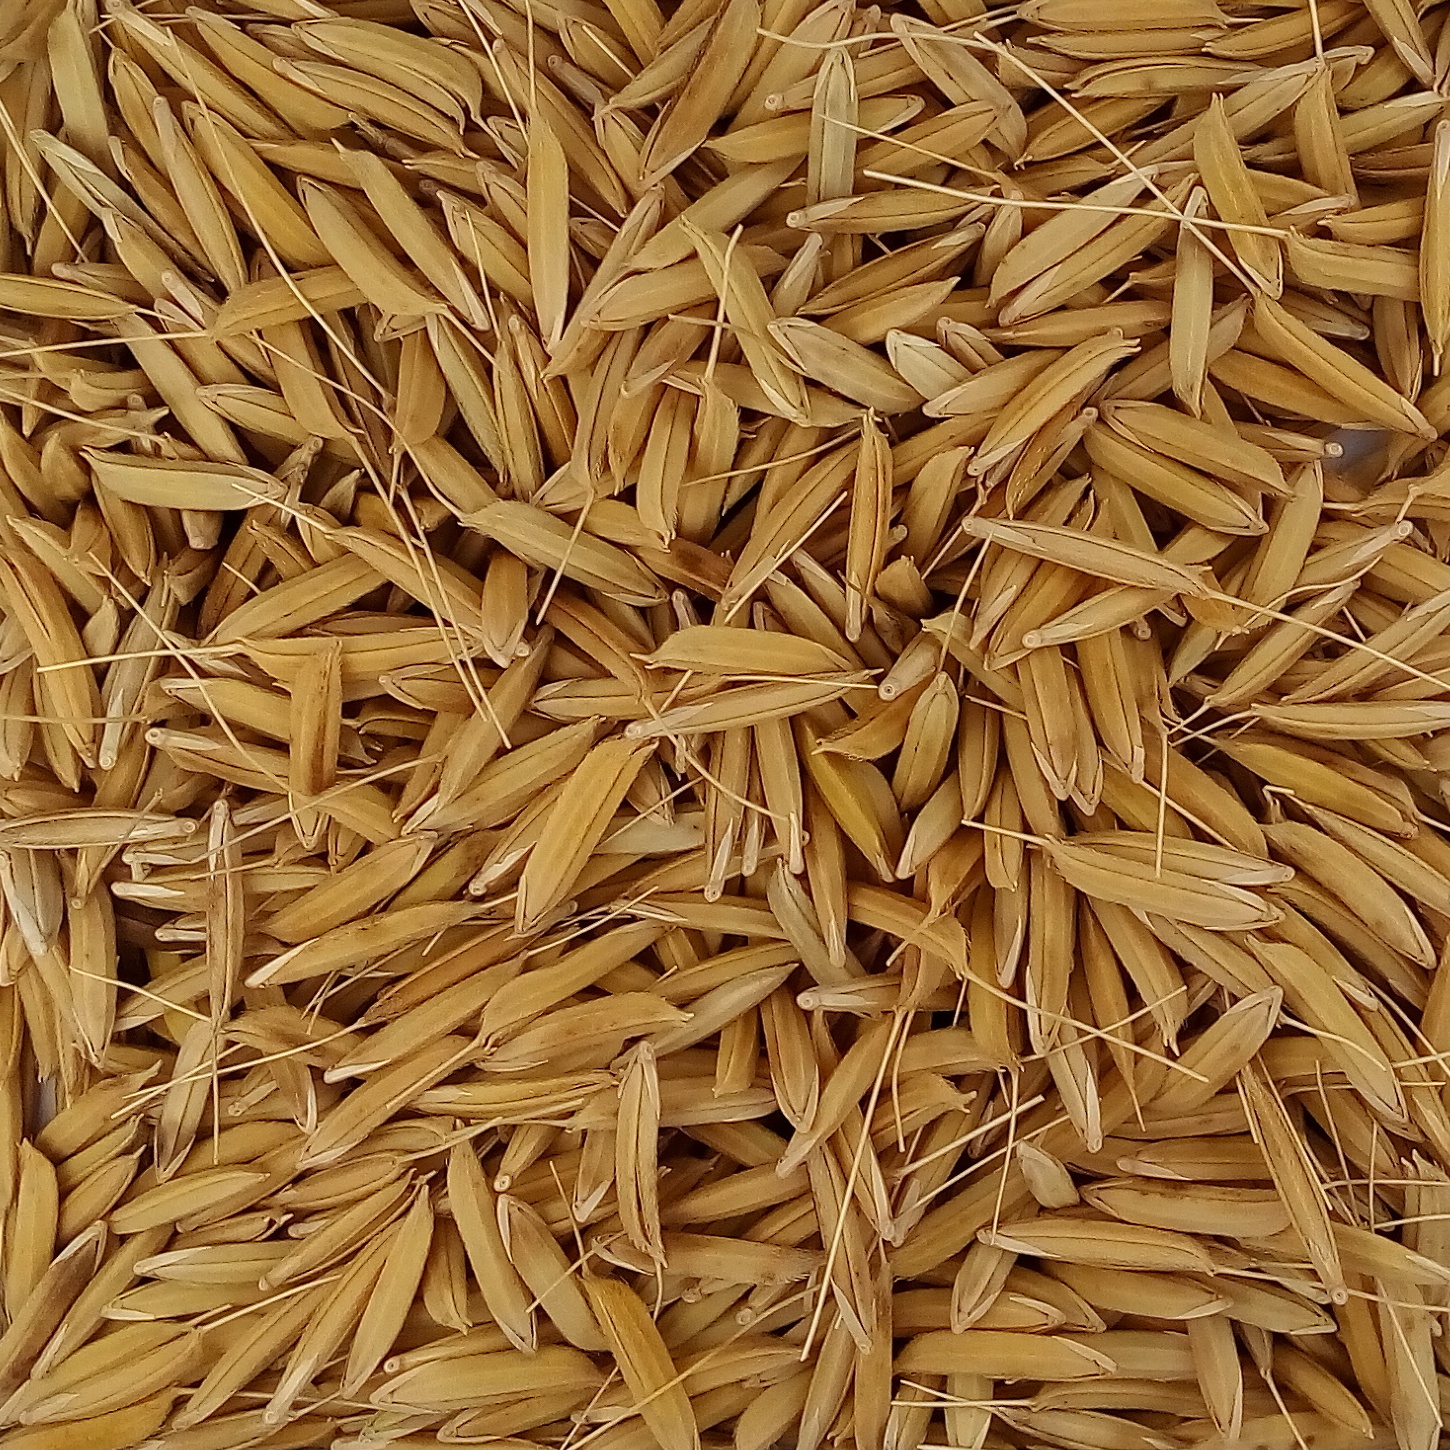
Rice seed variety: 1728